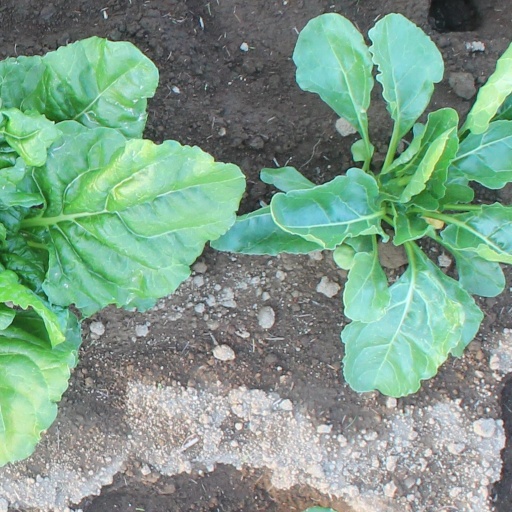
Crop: sugar beet